Durston

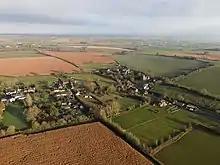
Aerial view of Durston

Durston is a village and civil parish in Somerset, England, situated on the A361 road north east of Taunton and south of Bridgwater. The parish lies on undulating ground between the lowest slopes of the Quantock Hills and the valley of the River Tone at the Curry and Hay Moors. The parish has a population of 136.